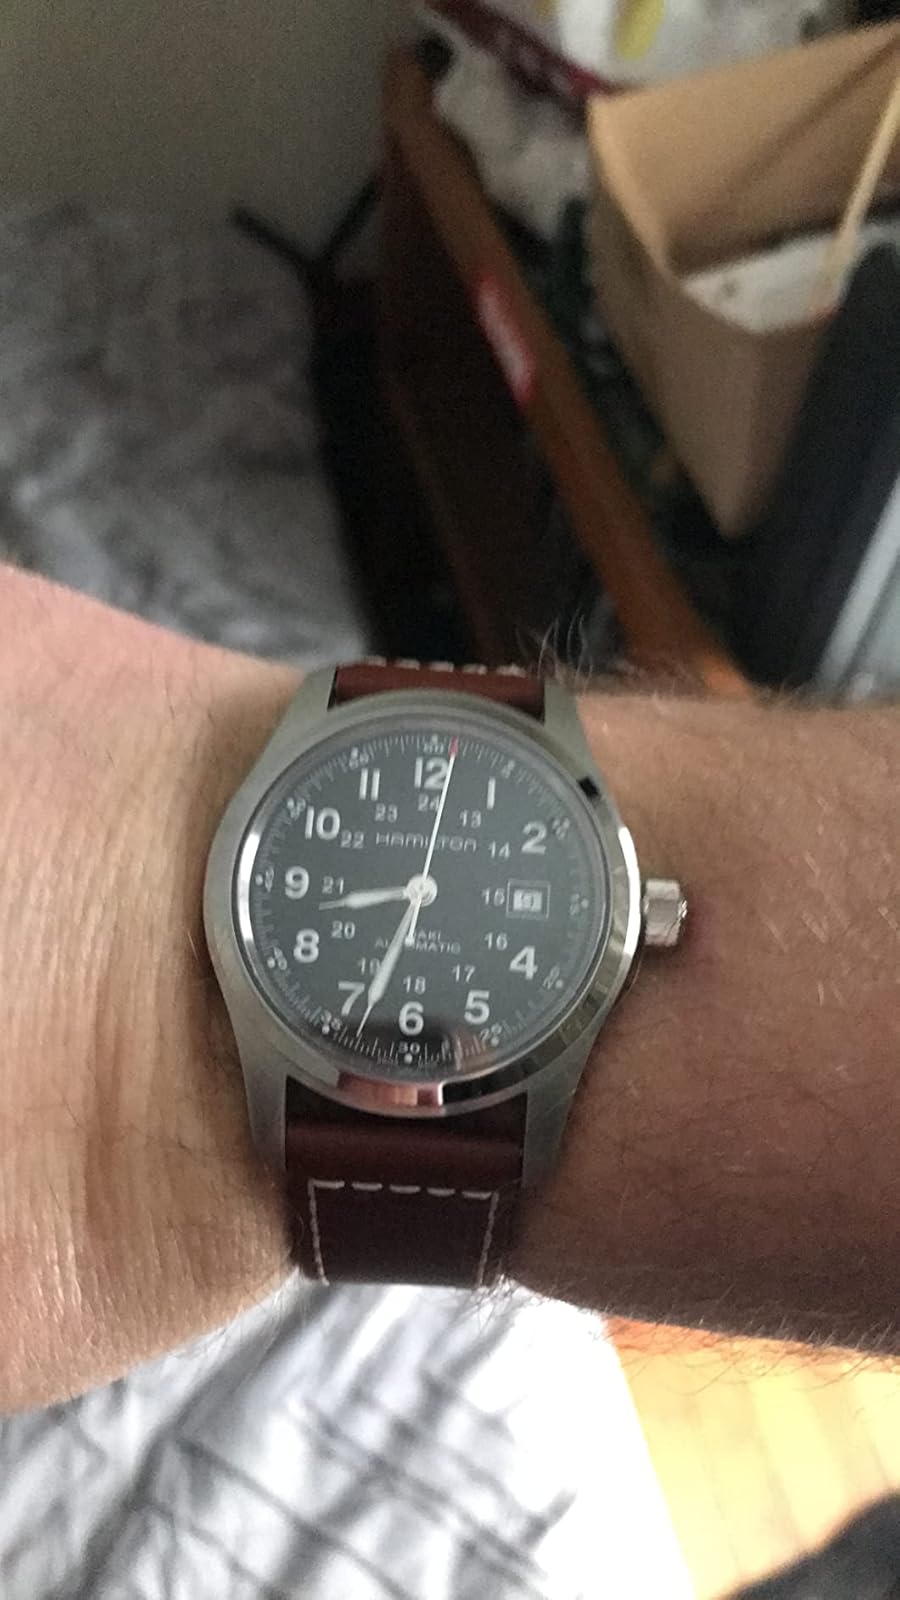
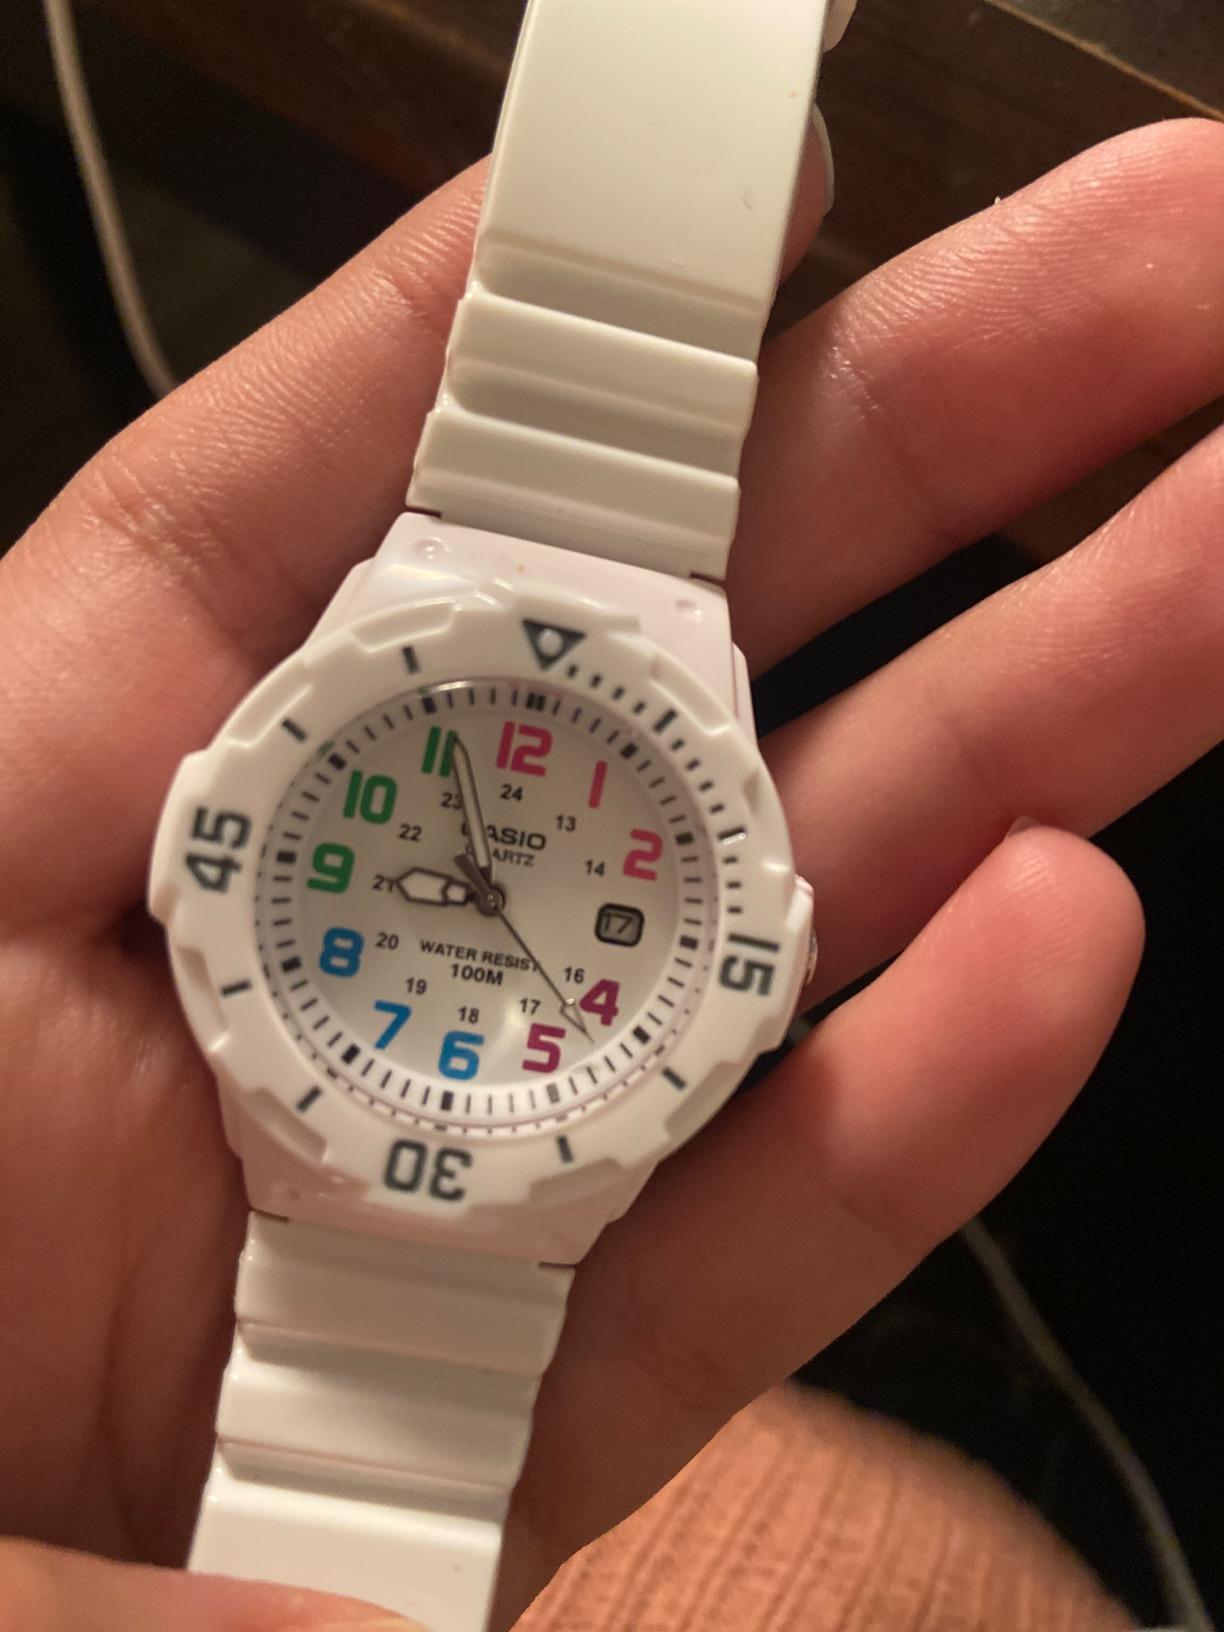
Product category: accessories_watch
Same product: no